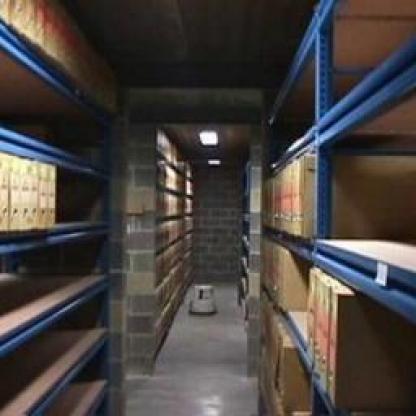
Scene: Indoor